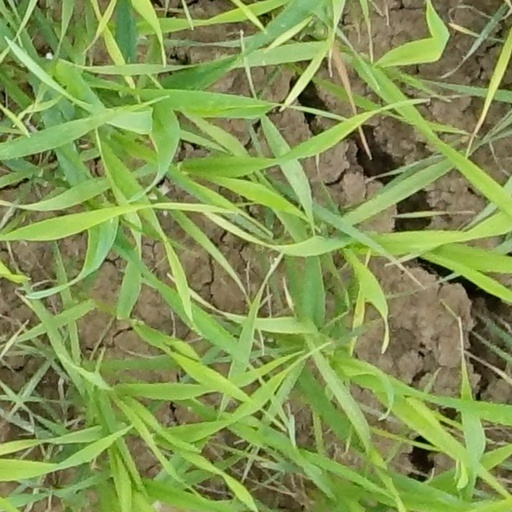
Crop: wheat